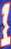
Number: 1